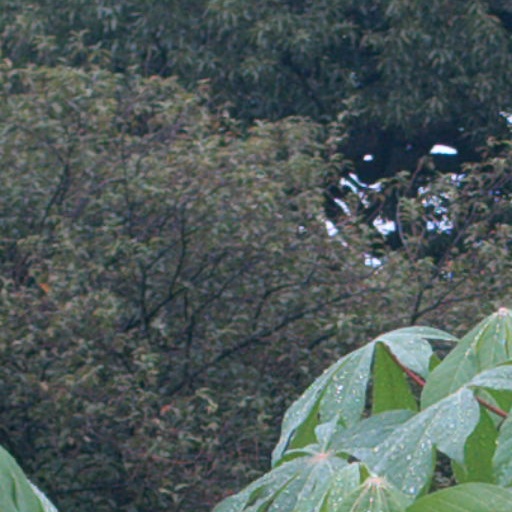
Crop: cassava